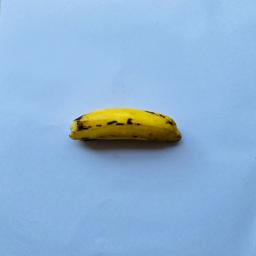
Banana variety: Sabri Kola